Pat Benatar

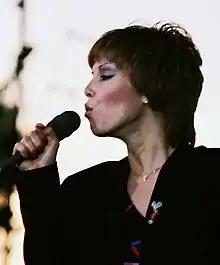
Benatar performing in 1981

Patricia Mae Giraldo (née Andrzejewski; formerly and still professionally Benatar ; born January 10, 1953) is an American singer and songwriter. In the United States, she has two multi-platinum albums, five platinum albums, and 15 US "Billboard" top 40 singles, while in Canada she had eight straight platinum albums, and she has sold over 36 million albums worldwide. She is also a four-time Grammy Award winner. She was inducted into the Rock and Roll Hall of Fame in November 2022.